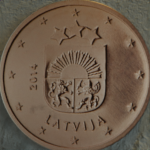
Coin value: 2cents
Country: lv
Edition: standard